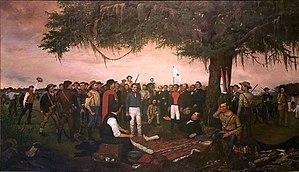
William Henry Huddle, né le 12 février 1847 à Wytheville en Virginie et mort le 23 mars 1892 à Austin au Texas, est un peintre américain, célèbre pour son portrait de Davy Crockett.